ADtranz low floor tram

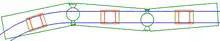
First Generation, in curves the articulation between the centre and trailing sections bends in the opposite direction to the other articulation, this requires a special track layout

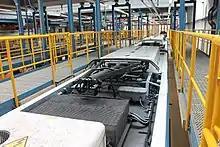
Roof of a GT6M in Jena

The company Hansa Waggonbau in Bremen had been among the first to introduce the concept of articulated railcars which had been delivered to customers with the GT4 model since 1959 ("example") The fading interest in tram operation in the 1970s however led to a bankruptcy of the company in 1975. Renewed interest in the concept sprang up in the late 1980s with Bremen and Munich to look for modernized versions of the GT type series. This included the wish for a low floor variant and all rail cars to supply traction. MAN took over the task to create a test model (number 561) in 1985 which consisted of 3 units (instead of the 2 units of the GT4). The first model to be delivered (GT6N) was a three part electrical multiple unit (EMU) as well.